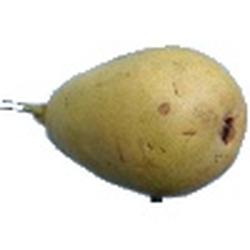
Label: Pear